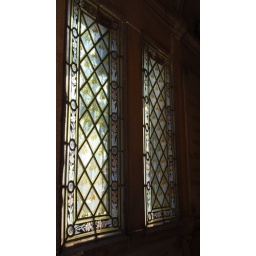
Stained glass windows in mausoleum